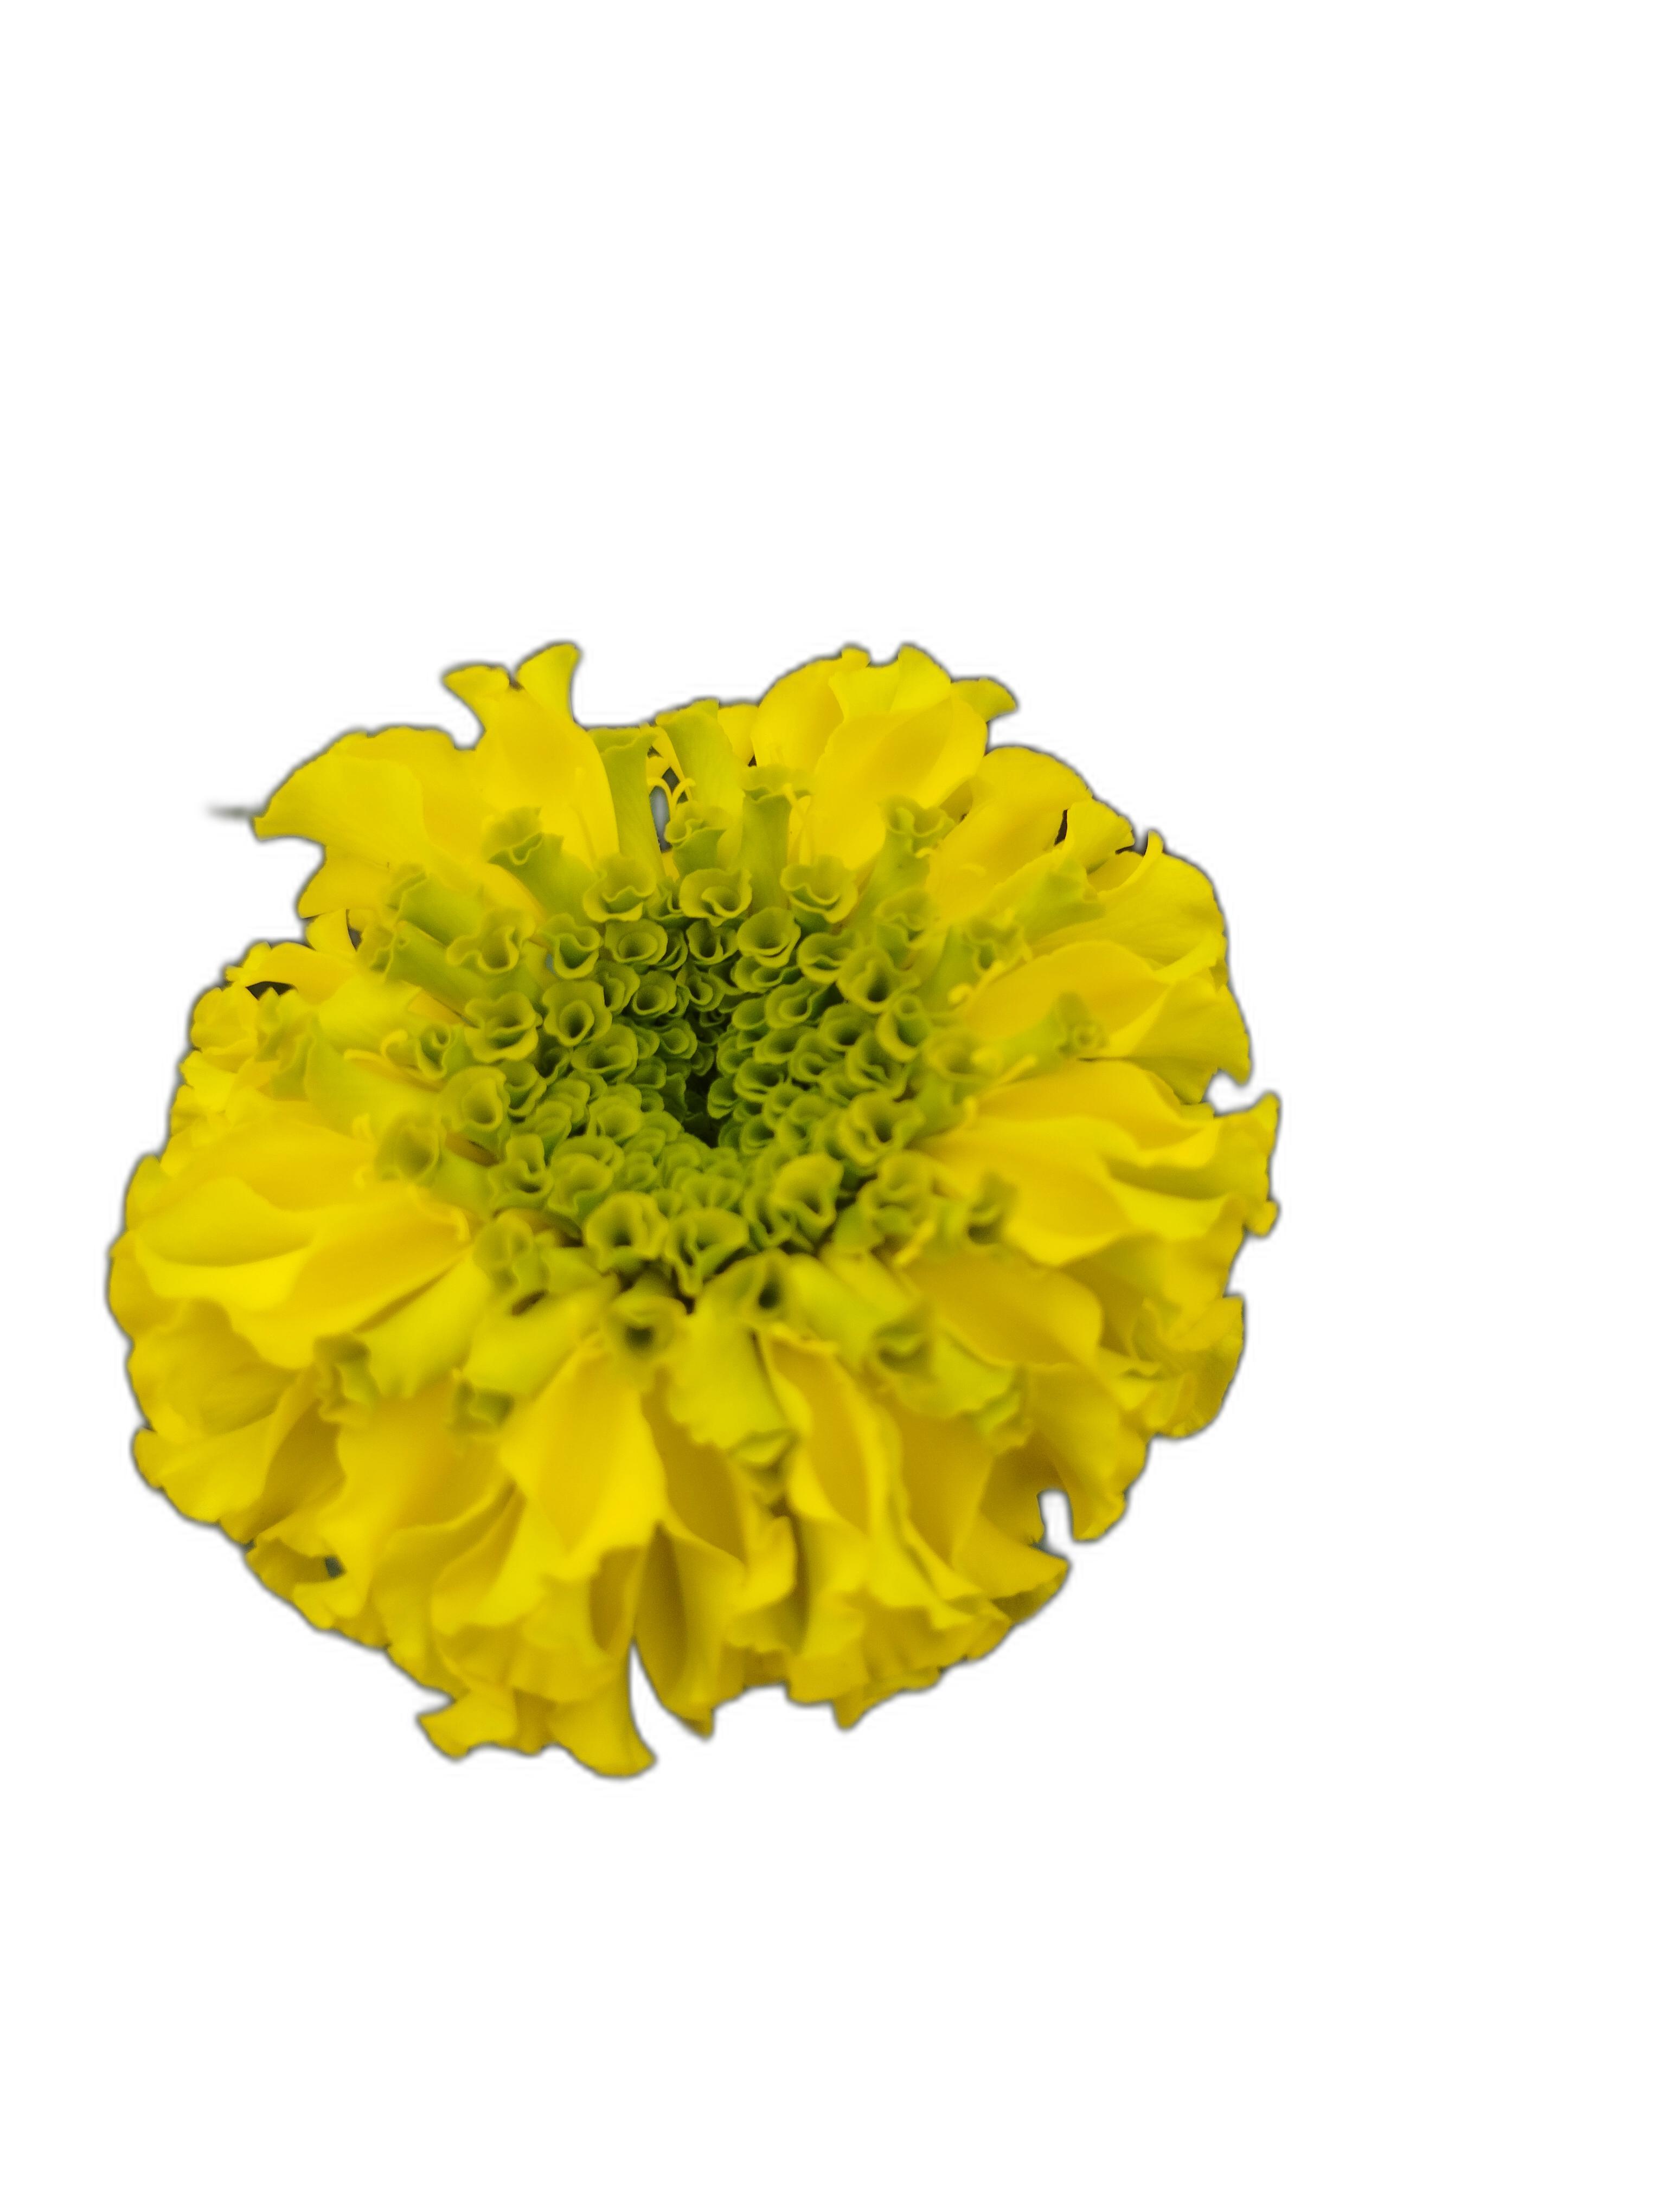
Label: Marigold